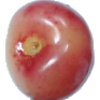
Label: cherry_rainier